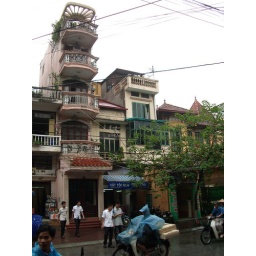
Hanoi residents are taxed by street frontage. Ridiculously tall buildings result.